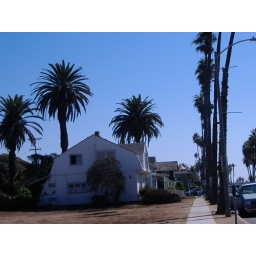
Yes the house from the Top Gun movie is right next to the white house seen in this picture.